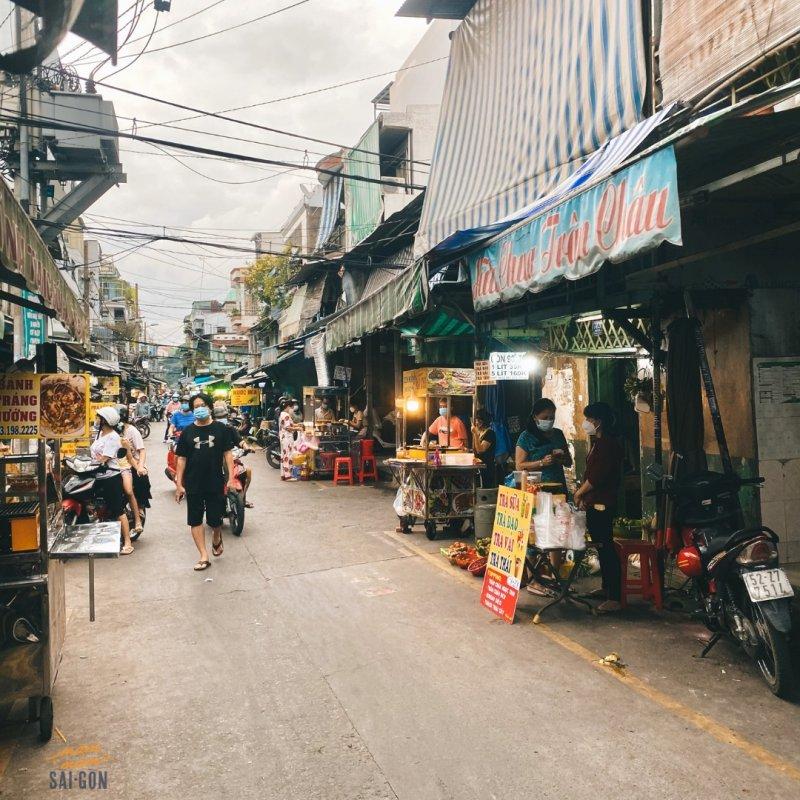
có một số quầy hàng đang bày bán ở bên phải con đường